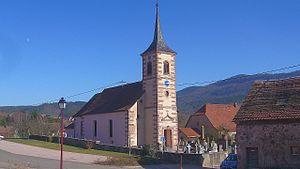
Thanvillé est une commune française, située dans le département du Bas-Rhin, en région Grand Est.